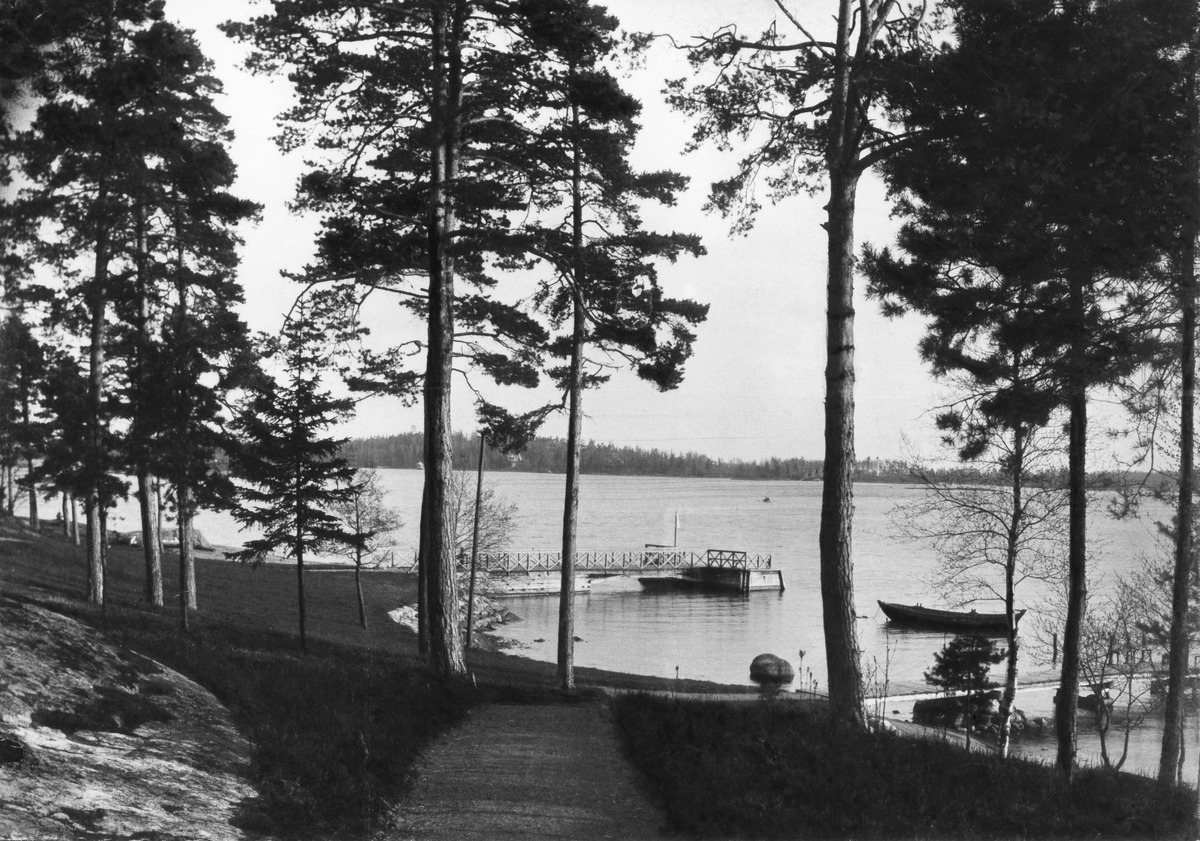
Seurasaari
sisällön kuvaus: Seurasaari. mustavalkoinen
Kuvaaja: Laurent , Arthur:  :, valokuvaaja
Ajankohta: kuvausaika 1900 -luku
Paikka: Suomi, Uusimaa, Helsinki, Meilahti Helsinki, Seurasaari
Aiheet: saaret, rannat, ranta-alueet, ulkoilu, vapaa-aika, metsät, veneet, laiturit, vuodenajat kesä